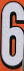
Number: 6